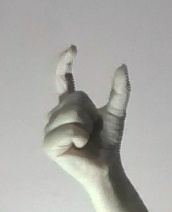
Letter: nun